Carl McIntire

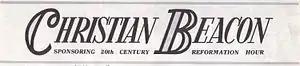
Logo of the "Christian Beacon."

In February 1936, during the series of ecclesiastical trials, McIntire launched a weekly newspaper, The "Christian Beacon" to give greater voice to his message. The Collingswood church had already printed many of his sermons, and its church services had been broadcast over the radio in the Philadelphia region. Over the next four decades, McIntire published twelve books, and hundreds of pamphlets, booklets, sermons, speeches, and documentary portfolios. As Joel Carpenter has written, McIntire was "a gifted publicist," and his "Christian Beacon" was a "widely read organ of separatist opinion in which McIntire practiced his talent for sensational and aggressive religious journalism."